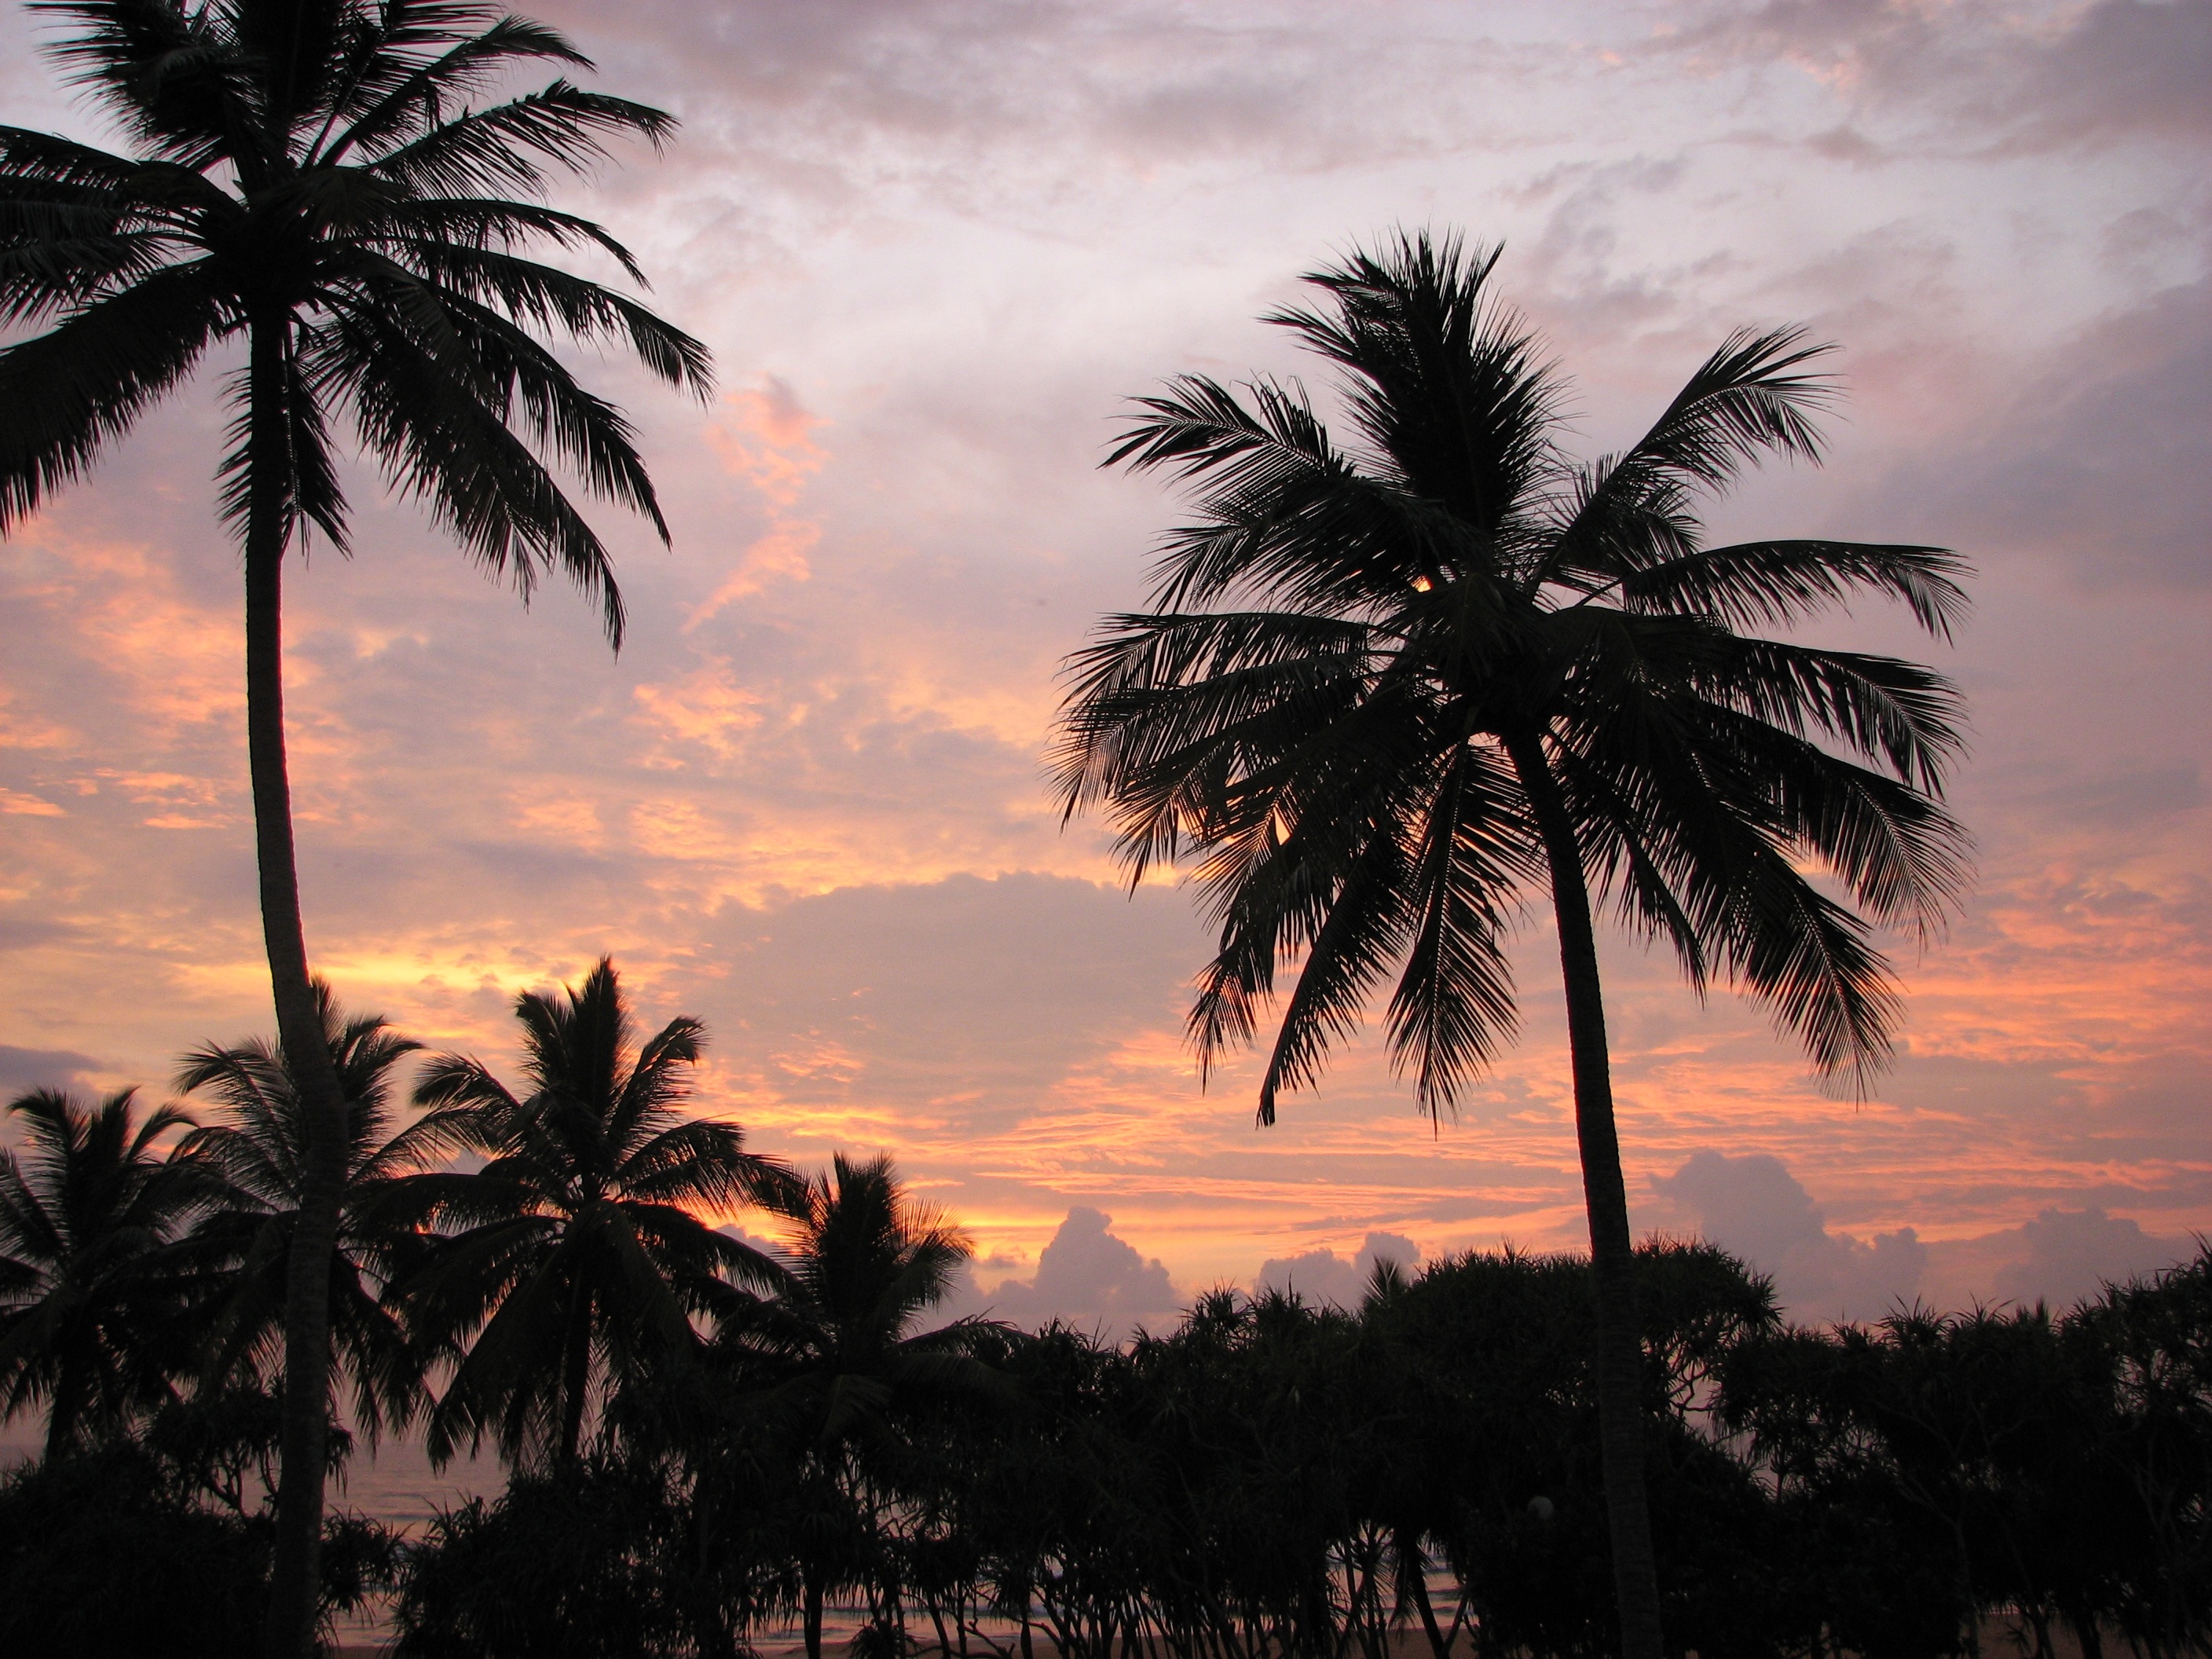
sea, tree, horizon, plant, sky, sunrise, sunset, sunlight, morning, flower, dawn, dusk, evening, tropical, holiday, savanna, palm trees, tropics, flowering plant, woody plant, land plant, arecales, palm family, borassus flabellifer